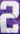
Number: 2